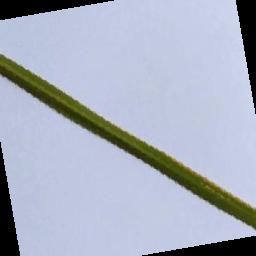
Label: Rice___Leaf_Blast